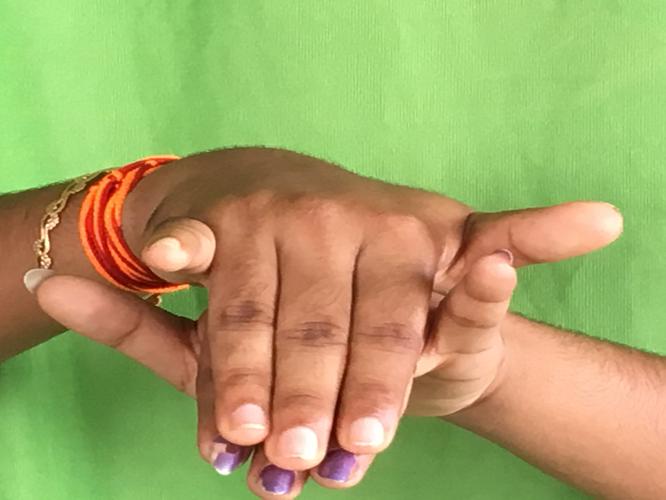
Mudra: Varaha
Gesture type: double_hand